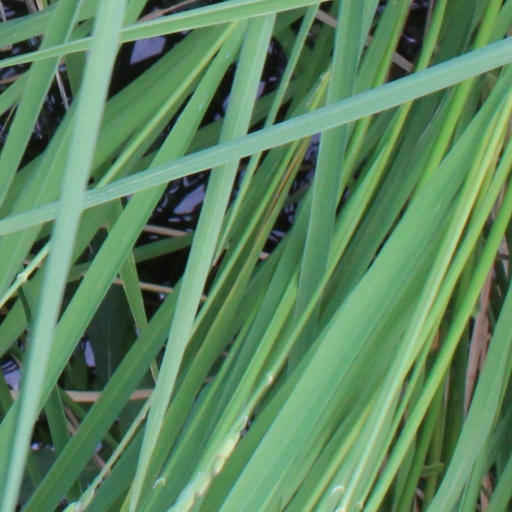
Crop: rice